Nicole Collier

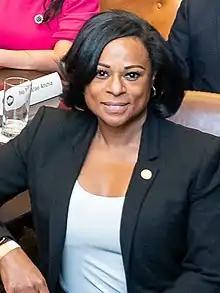
Collier in 2021

Nicole Denise Johnson Collier (born September 12, 1972) is a Democratic member of the Texas House of Representatives. Since 2013, she has represented District 95 in Fort Worth, Texas. Collier succeeded Marc Veasey.